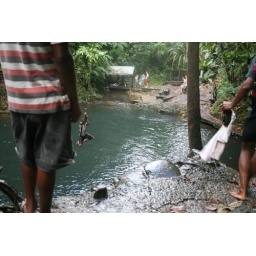
Crazy dudes jumping off the cliff into the rock pool deep in the heart of Cool-I-Suva Forest.